Mazloum Abdi

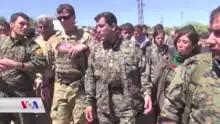
US officers among Mazloum Abdi and YPG members in on 25 April 2017 around al-Hasakah, Northeastern Syria

On April 25, 2017, the Turkish Armed Forces conducted an air operation against PKK targets in the Sinjar Mountains in Iraq and the Karachok Mountains in northeastern Syria. Abdi was among the teams that included United States Special Operations Command officers who visited and inspected the area where the targets were bombed by Turkish jets in the Karachok Mountain region. On March 5, 2018, the United States Department of Defense spokesman, Colonel Robert Manning, said in a press conference regarding Abdi, "We will continue to support General Mazloum and the Syrian local security forces in the areas liberated from ISIS." In a statement made by the Turkish Ministry of Foreign Affairs spokesman, Hami Aksoy, he reacted to the Pentagon spokesman's use of the name of Mazloum Abdi, who is on Turkey‘s "most wanted terrorists list", and the use of the term "YPG" general in the press conference. In July 2019, Mazloum Abdi met with the United Nations Special Representative for Children and Armed Conflict, Virginia Gamba, and signed a United Nations document on behalf of the SDF.